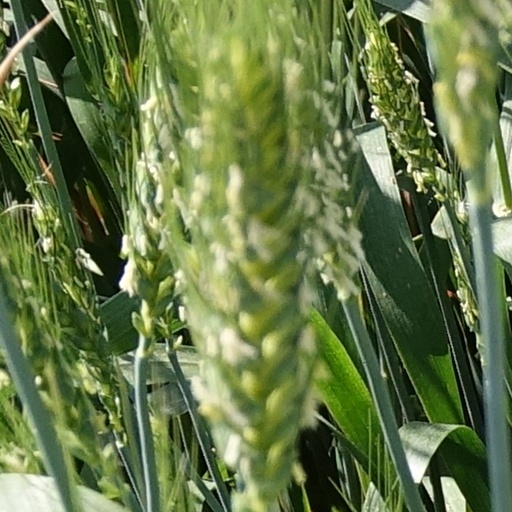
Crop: wheat